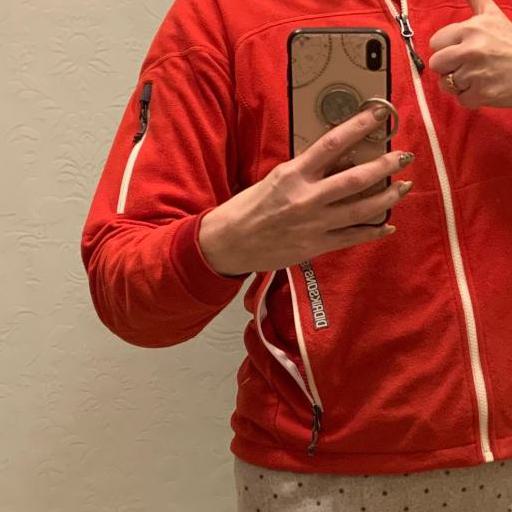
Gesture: no_gesture